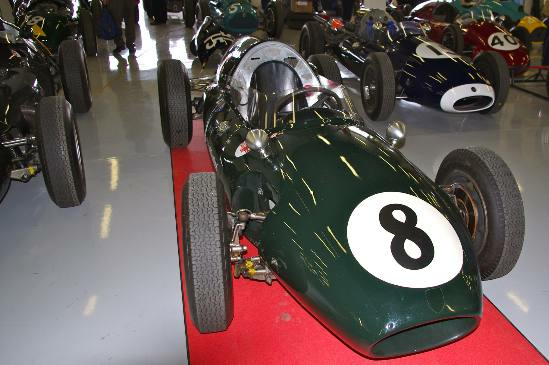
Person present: No